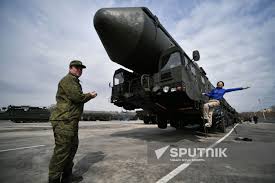
Label: Air Defense